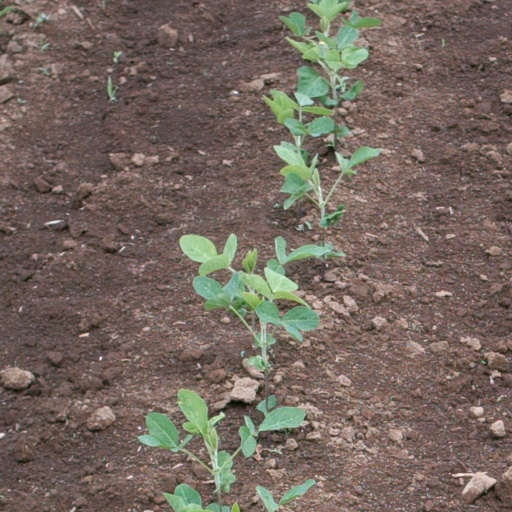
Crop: soybean